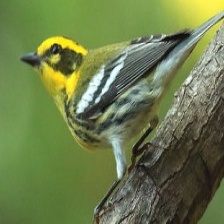
Species: TOWNSENDS WARBLER
Scientific name: SETOPHAGA TOWNSENDI